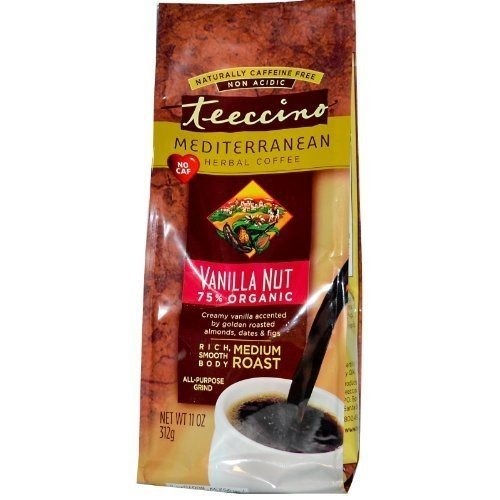
Item Name: Teeccino Mediterranean Herbal Coffee Vanilla Nut - 11 oz - Case of 6
Value: 66.0
Unit: Ounce

Price: 13.99